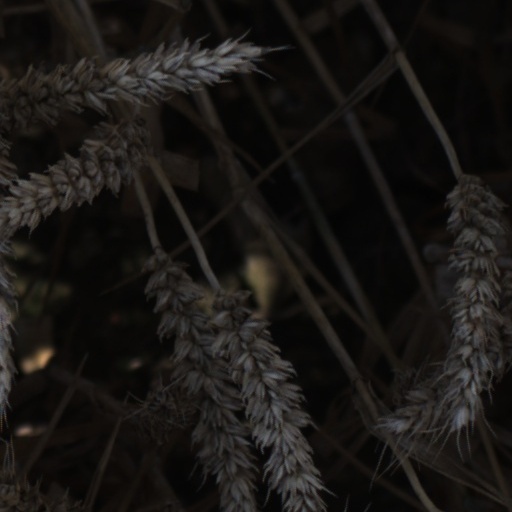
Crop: wheat